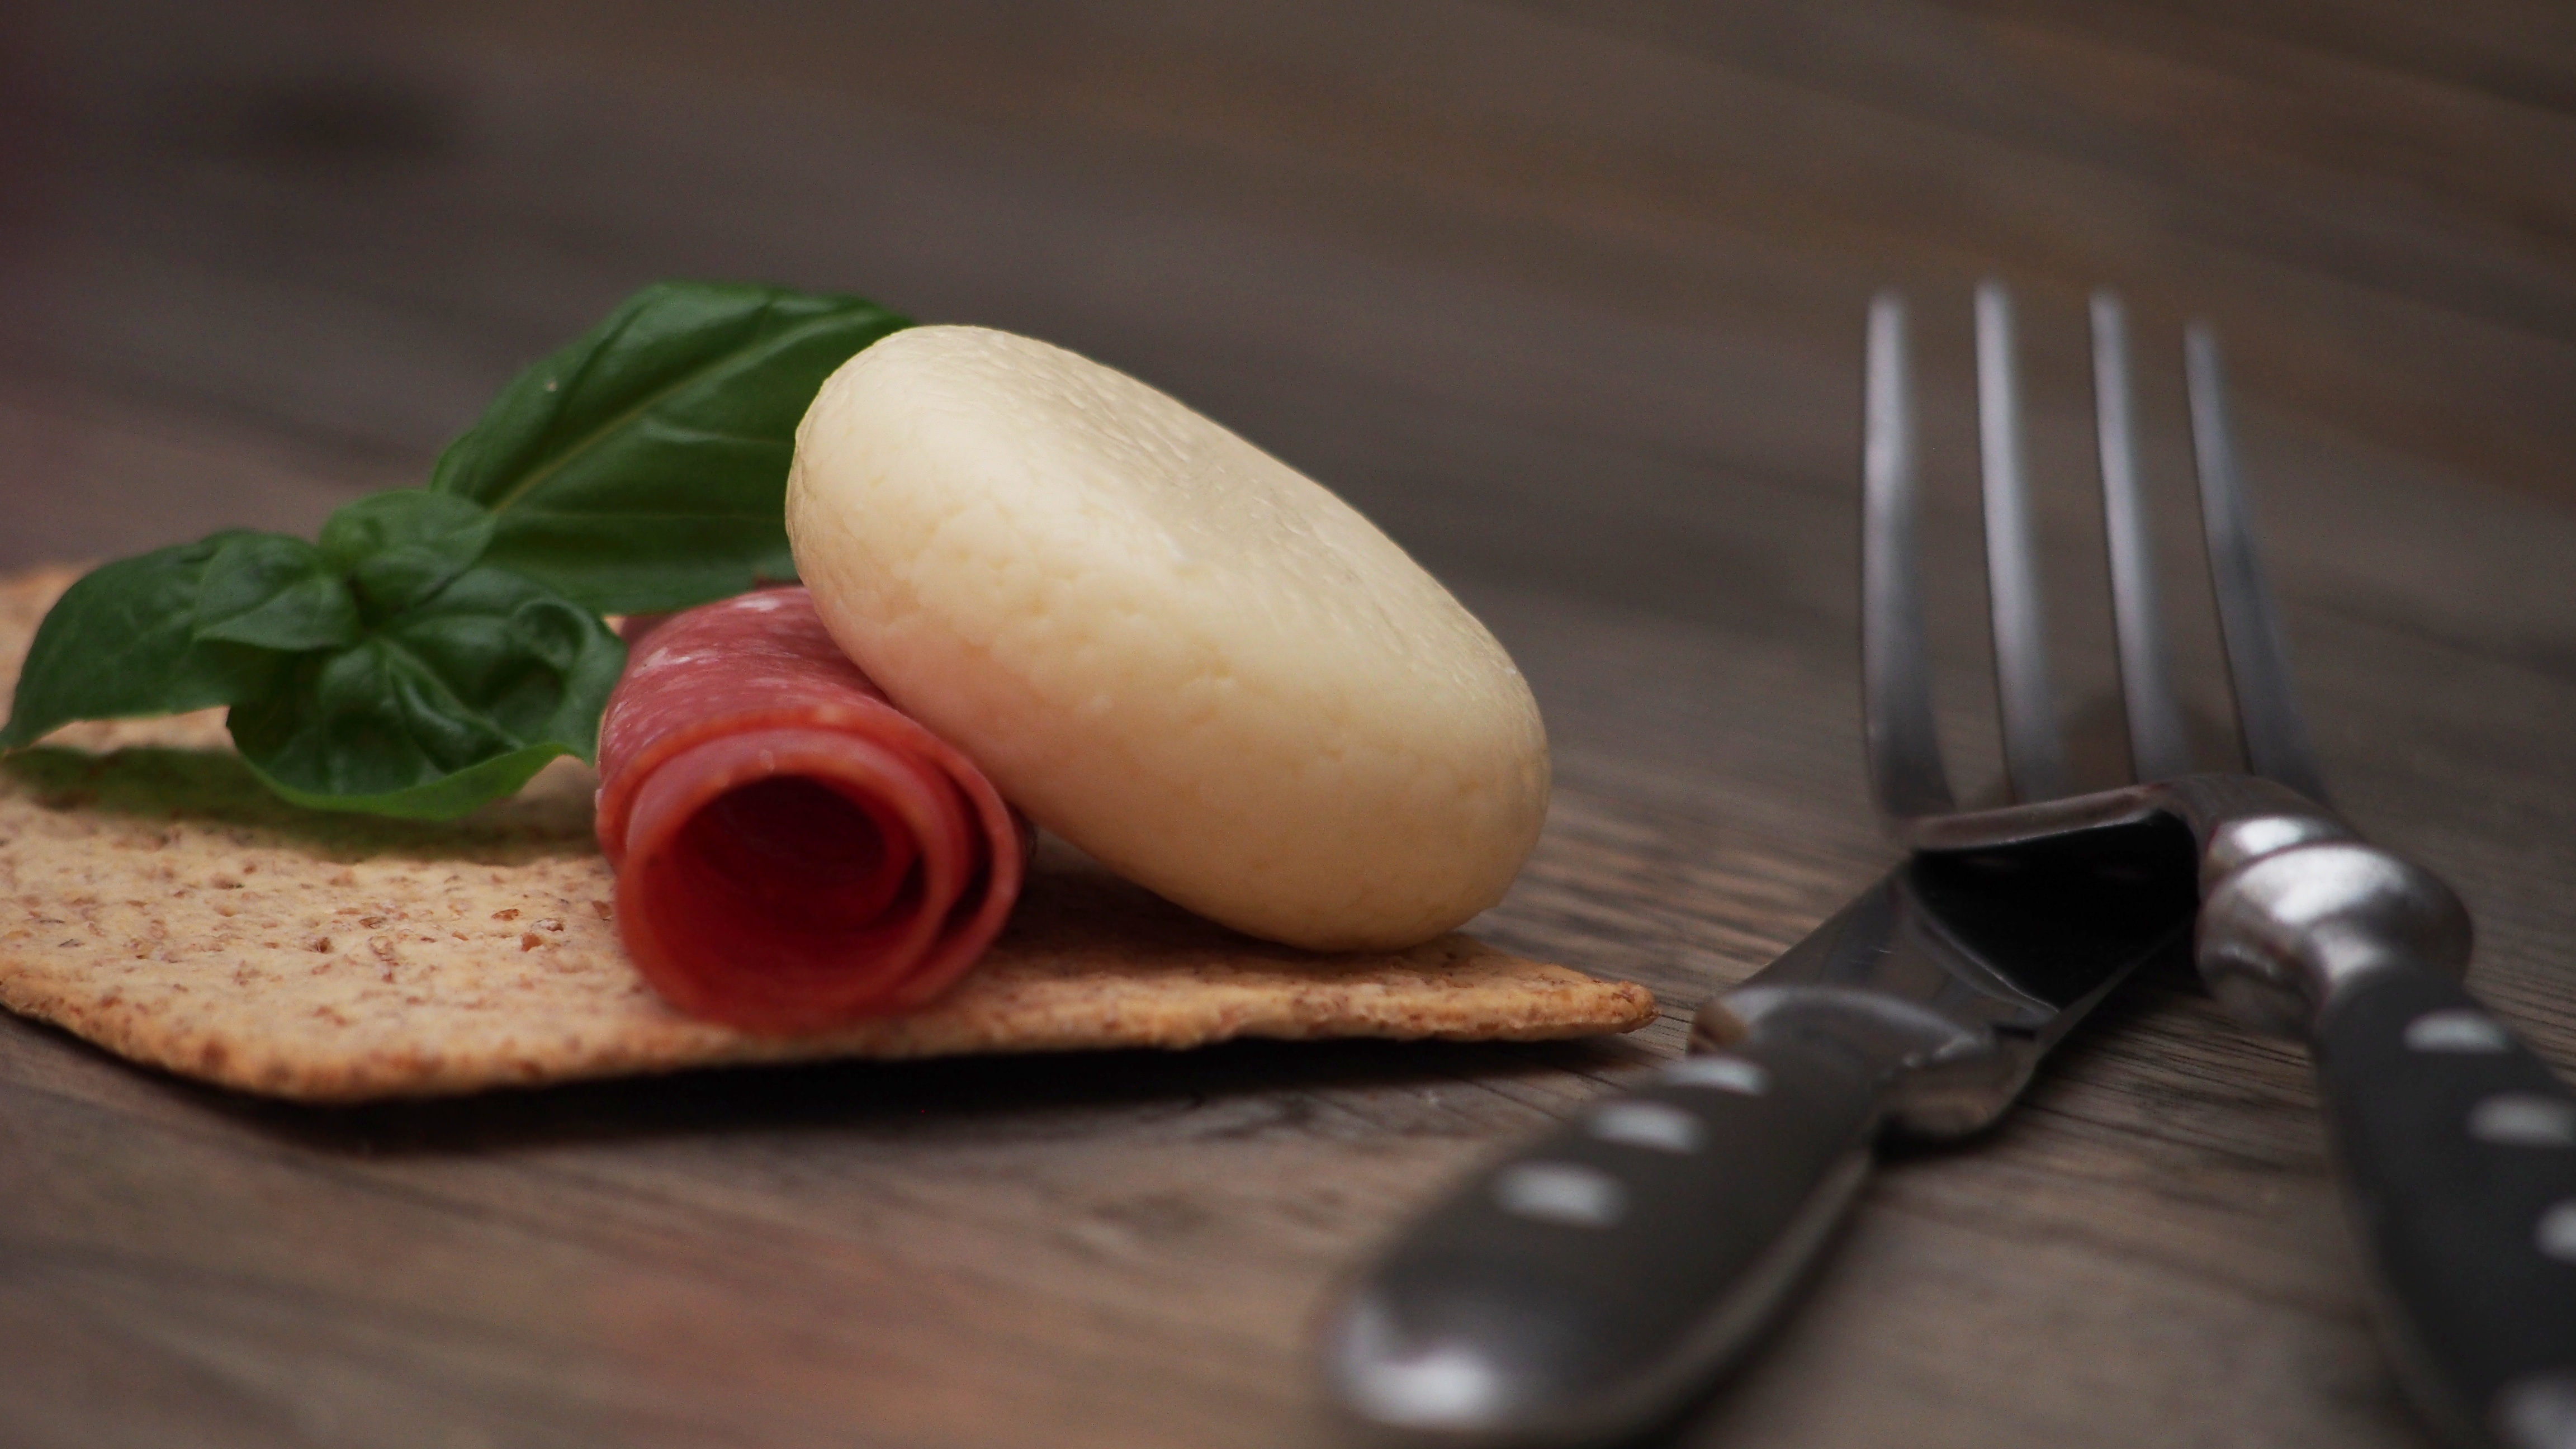
dish, food, mediterranean, produce, vegetable, eat, meat, delicious, cheese, sausage, salami, cut, dinner, ham, smoked, brunch, cold cuts, appetizing, vespers, flowering plant, pizza topping, cold plate, meat plate